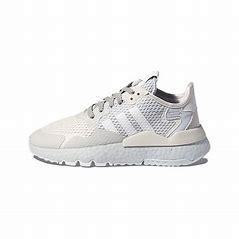
Brand: adidas
Model: originals Adidas Originals Nite Jogger